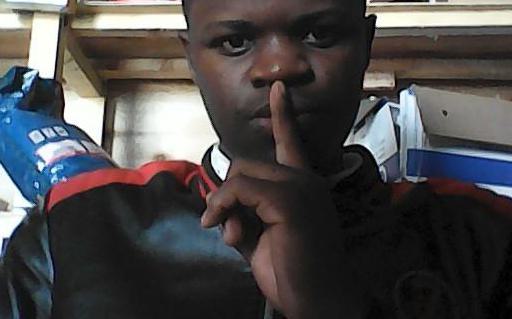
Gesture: mute